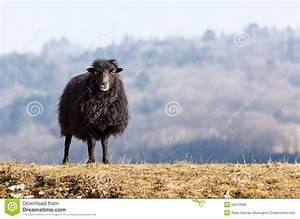
Label: pecora